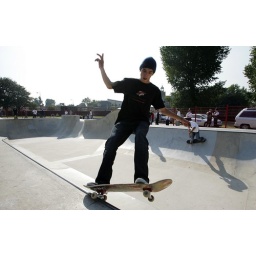
green screen in the pavilloin with skateboarding bike time trials and ade adepitan vists the center